List of UK top-ten singles in 1974

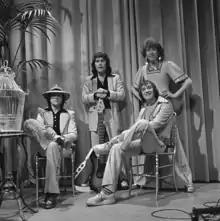
Mud had the best-selling single of 1974 with "Tiger Feet", which spent four weeks at number-one. The glam-rock group had three other top 10 hits this year, including the year's Christmas number-one single, "Lonely This Christmas", which also topped the chart for four weeks.

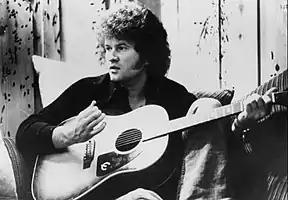
"Seasons in the Sun" by Canadian singer Terry Jacks was the second best selling single of this year, topping the UK charts for four weeks.

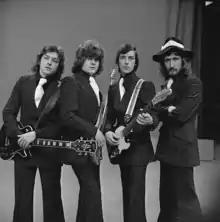
Paper Lace had two top-ten singles in 1974, including the year's third best-selling song "Billy Don't Be a Hero", which spent three weeks at number-one in March.

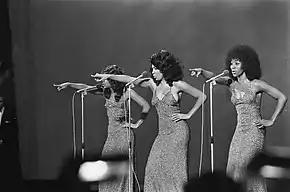
American trio The Three Degrees secured the fourth best selling track of the year with "When Will I See You Again", which topped the chart for two weeks in August.

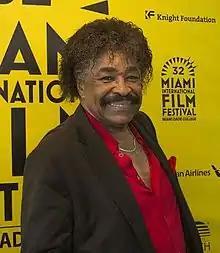
George McCrae (pictured in 2015) spent three weeks at number-one in 1974 with his signature song "Rock Your Baby". It became the fifth biggest song of this year.

The UK Singles Chart is one of many music charts compiled by the Official Charts Company that calculates the best-selling singles of the week in the United Kingdom. Before 2004, the chart was only based on the sales of physical singles. This list shows singles that peaked in the Top 10 of the UK Singles Chart during 1974, as well as singles which peaked in 1973 and 1975 but were in the top 10 in 1974. The entry date is when the single appeared in the top 10 for the first time (week ending, as published by the Official Charts Company, which is six days after the chart is announced).